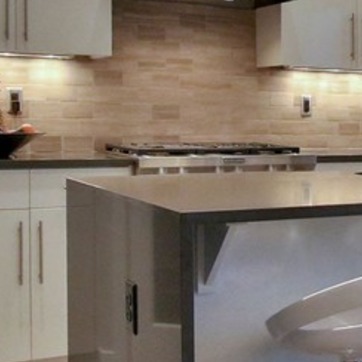
Material: polishedstone